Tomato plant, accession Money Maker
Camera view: tilt-top (135 deg); turntable rotation: 210 degrees
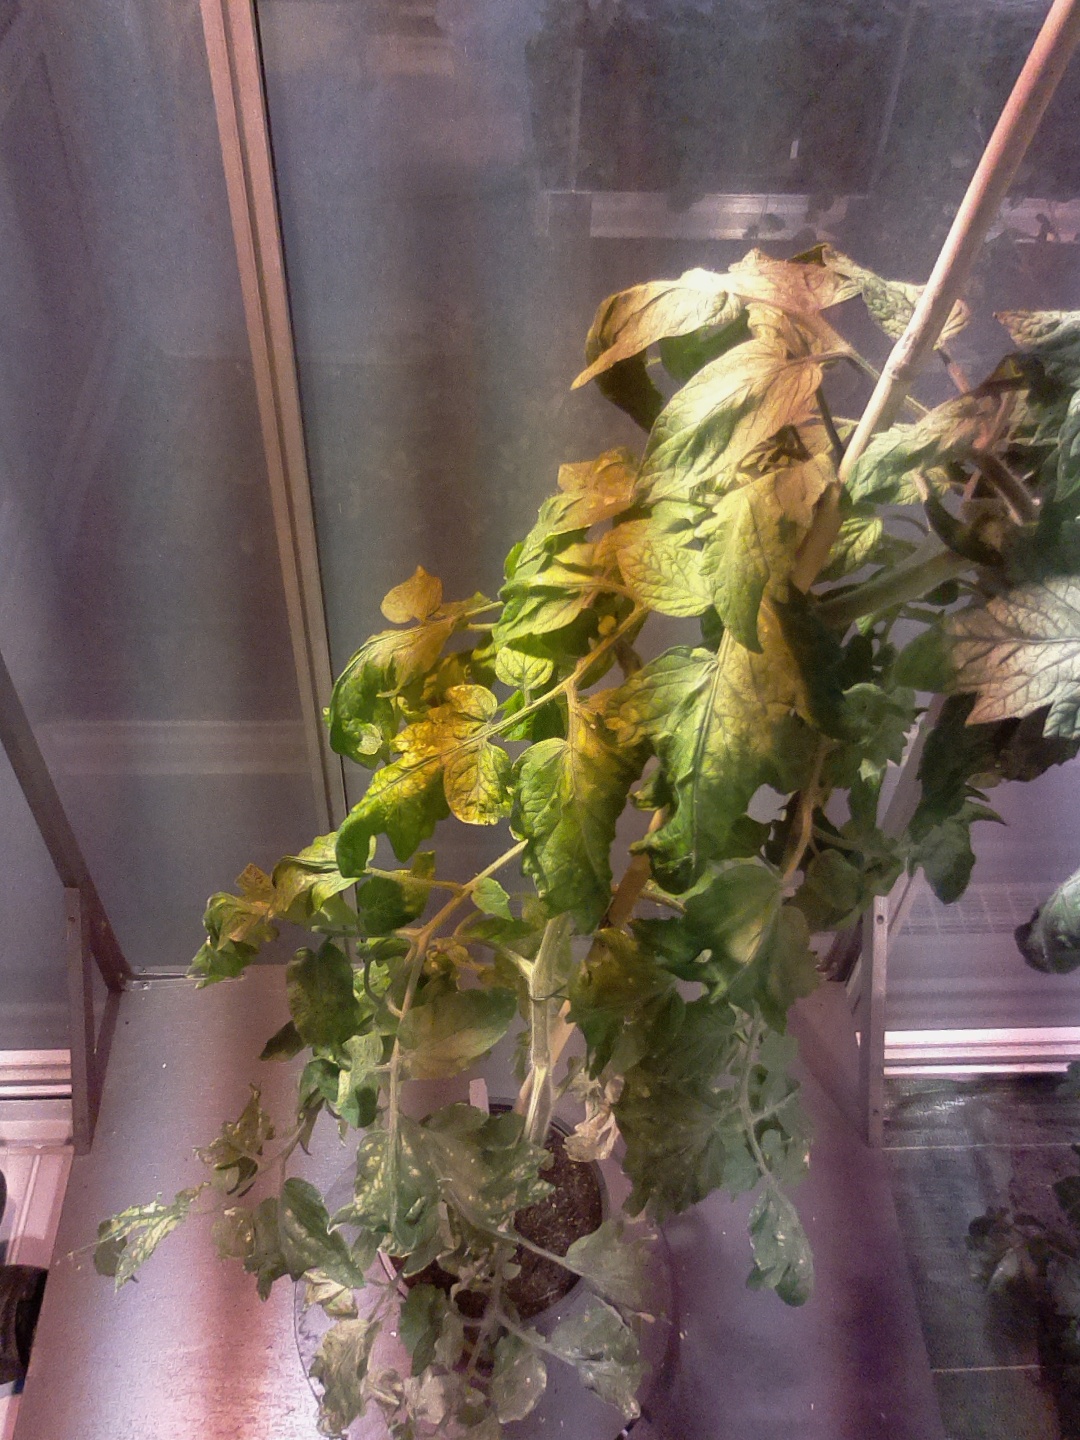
BBCH growth stage 72: 20%-30% of final fruit size